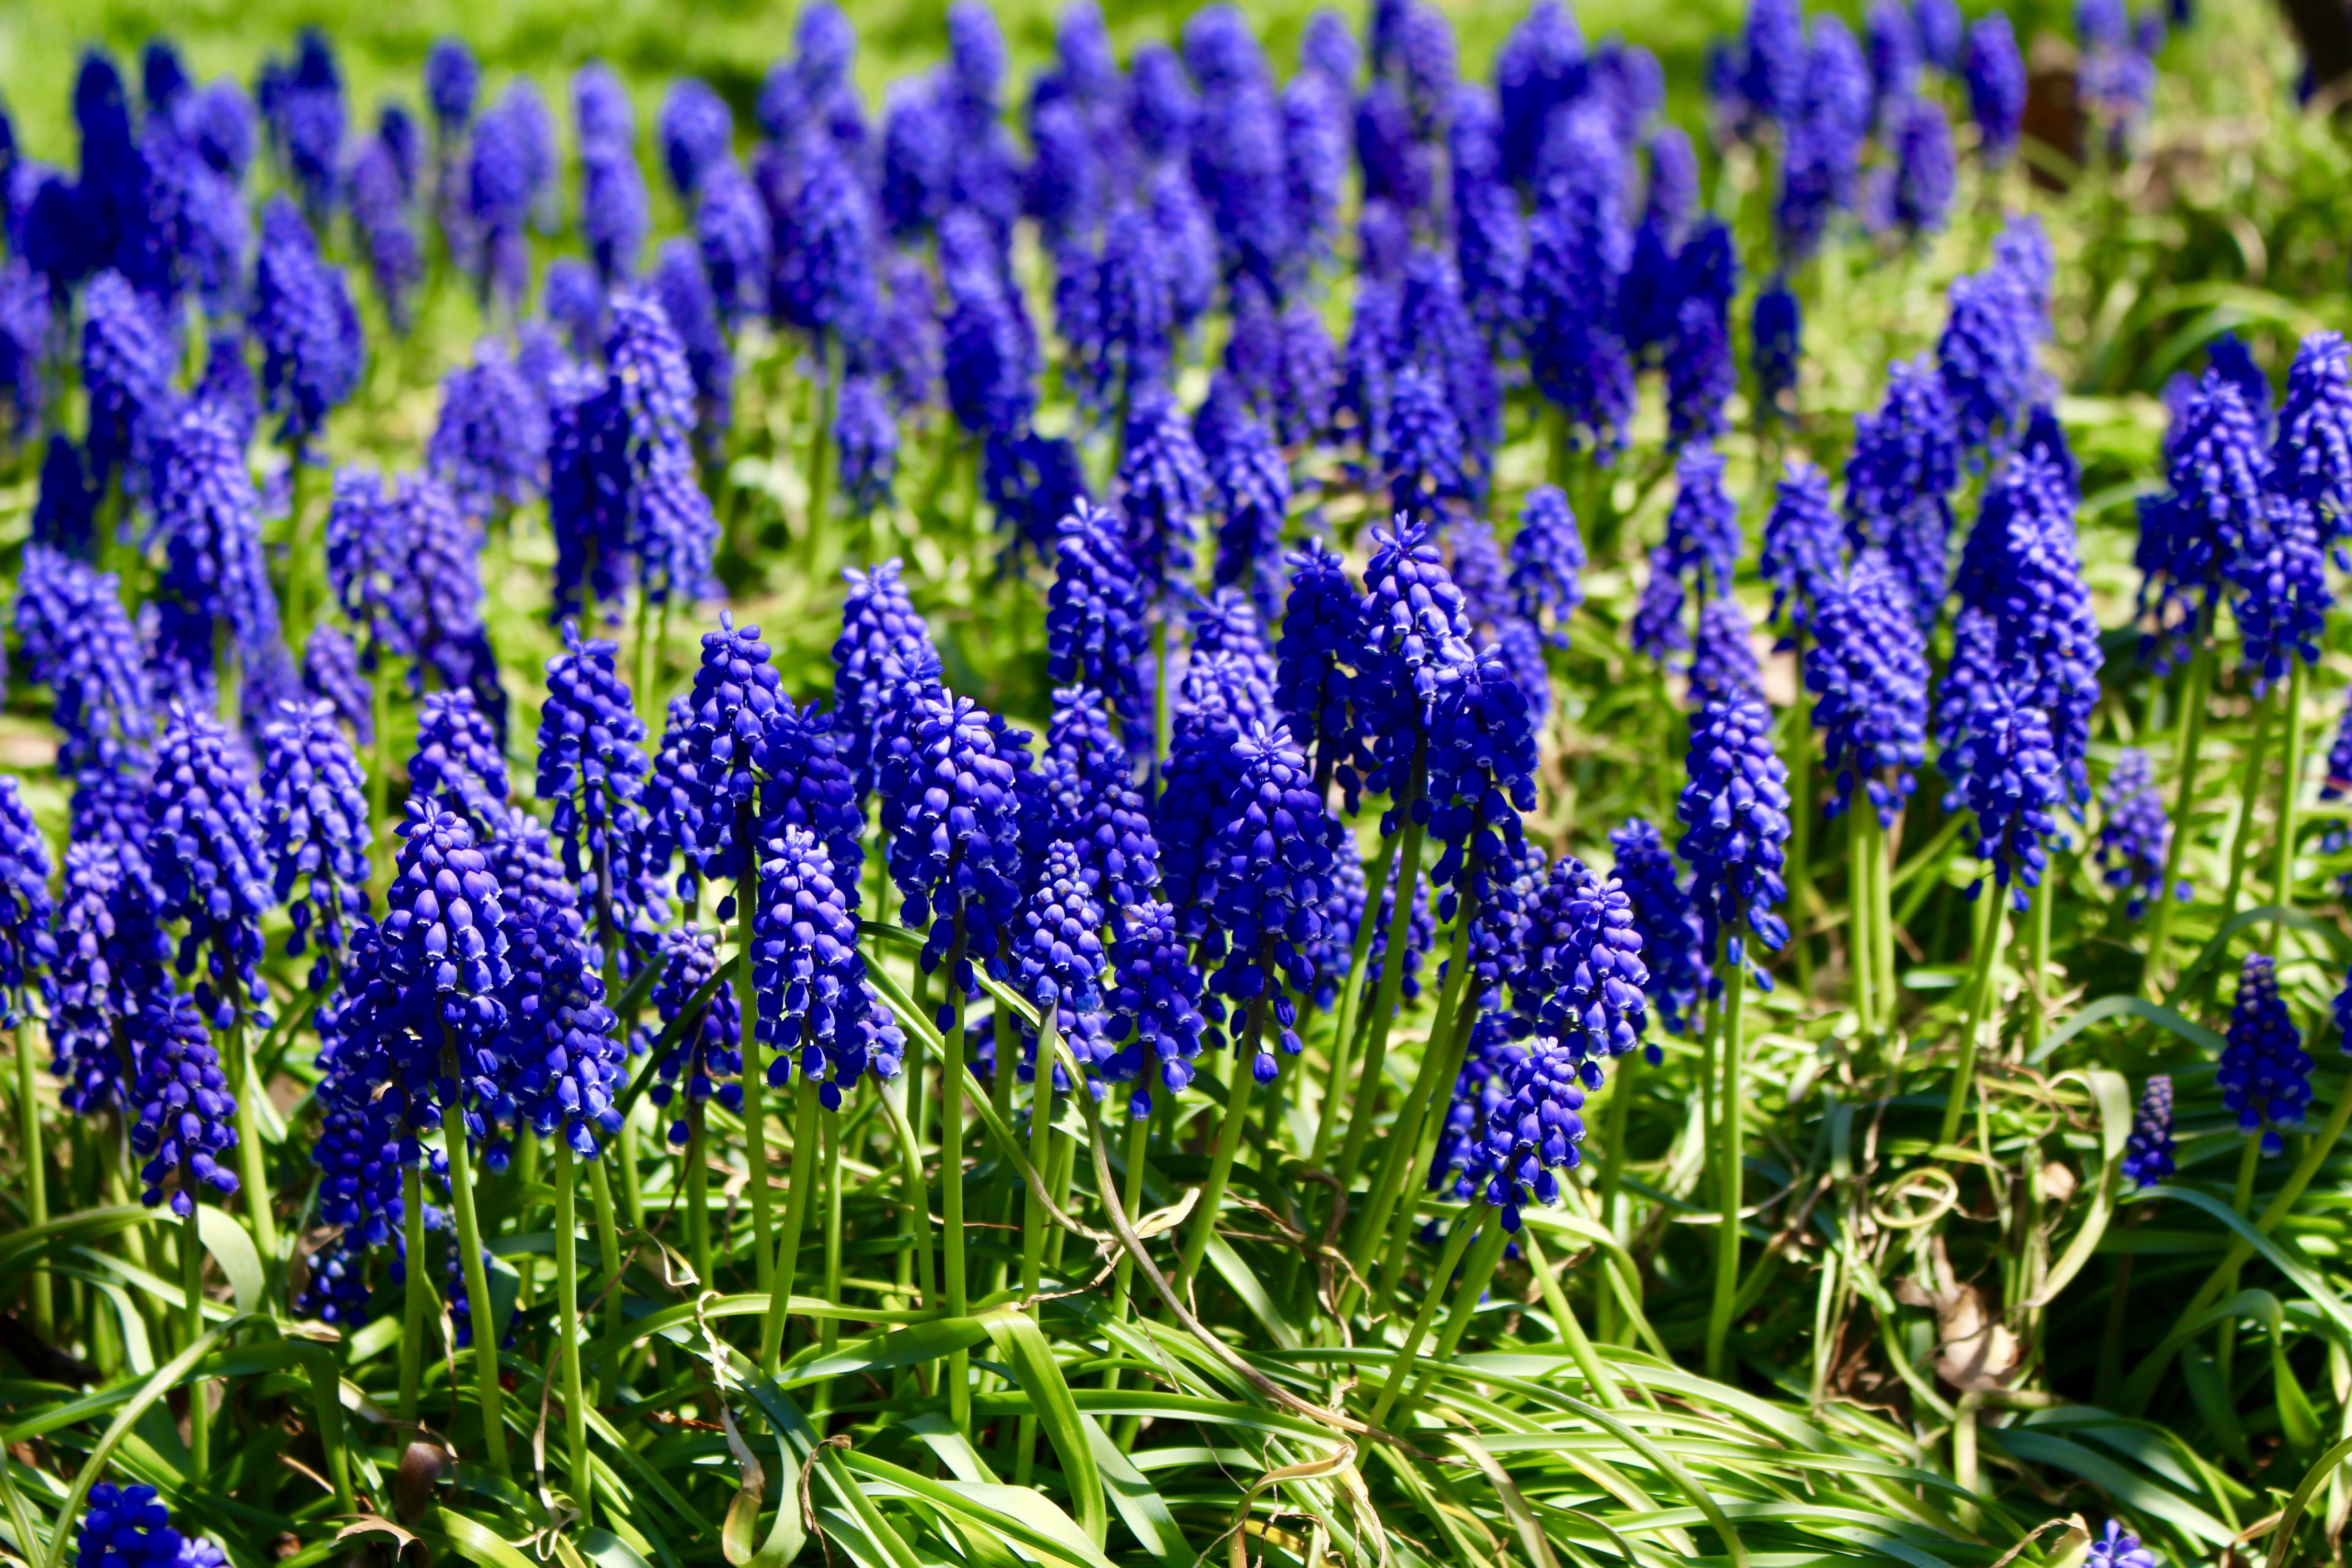
grass, plant, flower, spring, lavender, bluebonnet, lilac, hyacinth, lupin, flowering plant, common sage, annual plant, english lavender, hyssopus, lupinus mutabilis